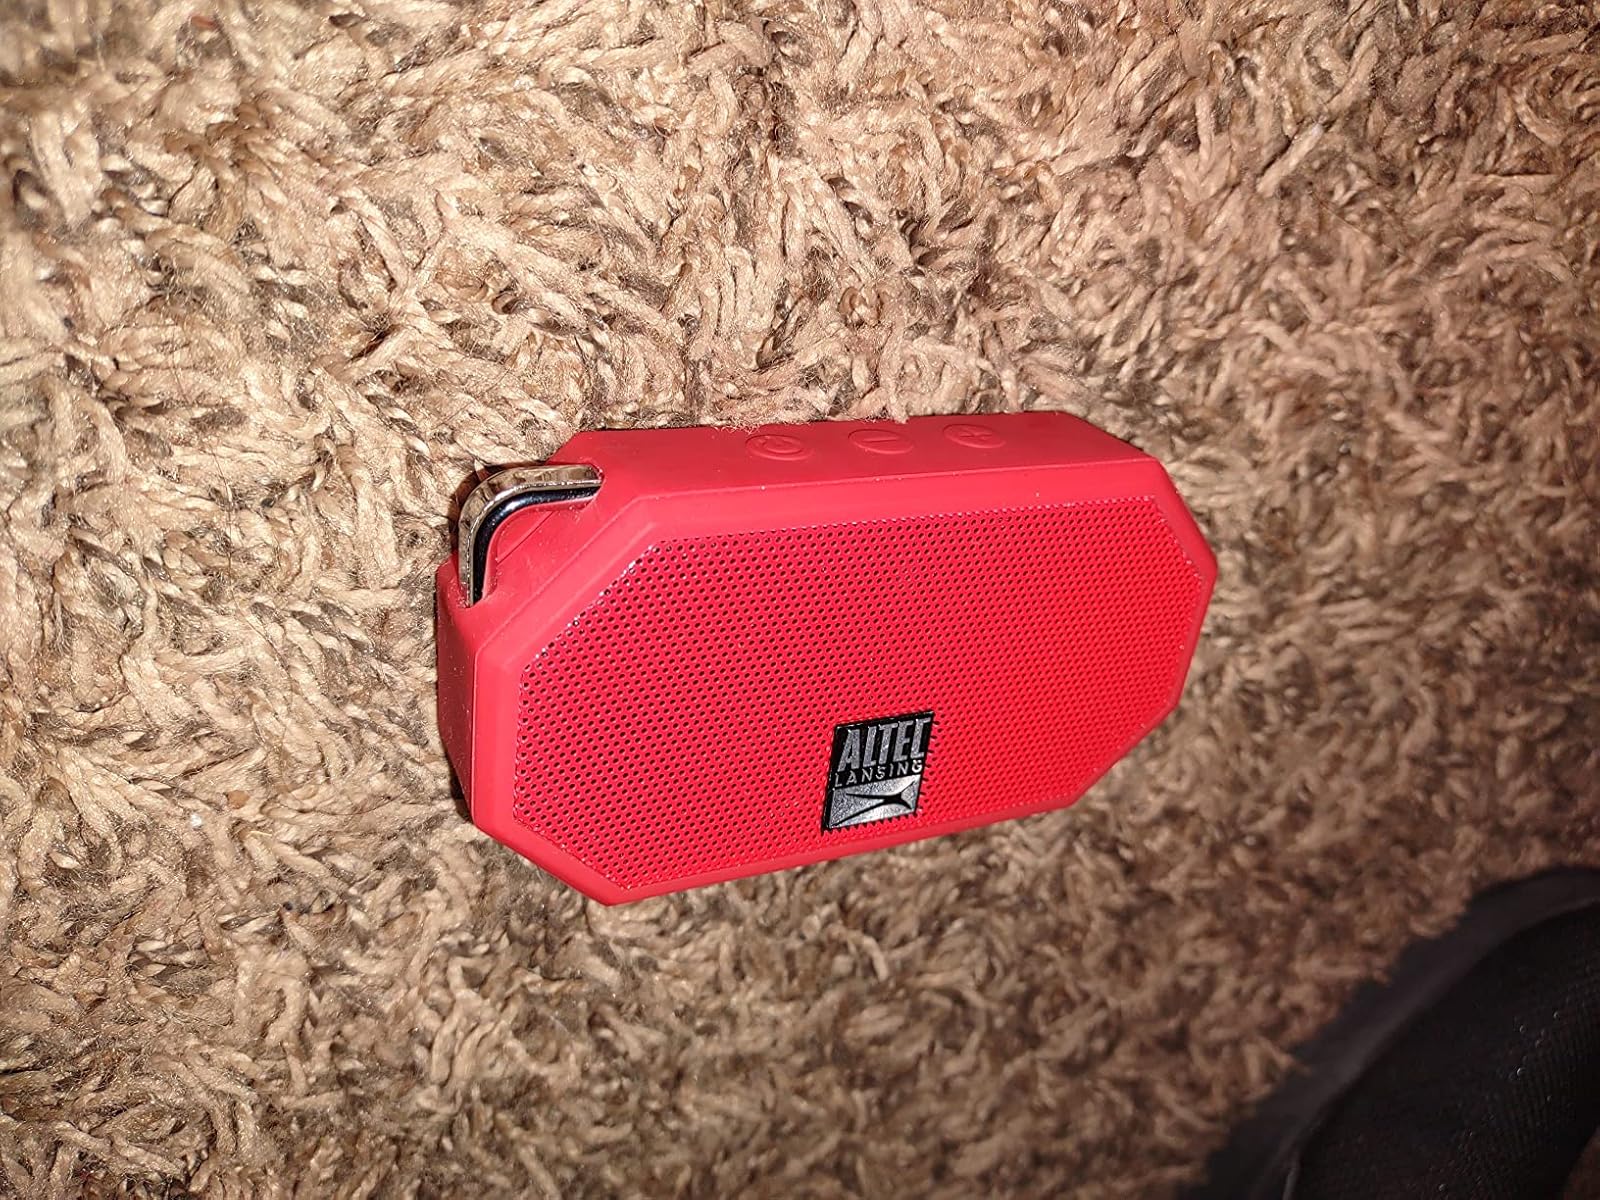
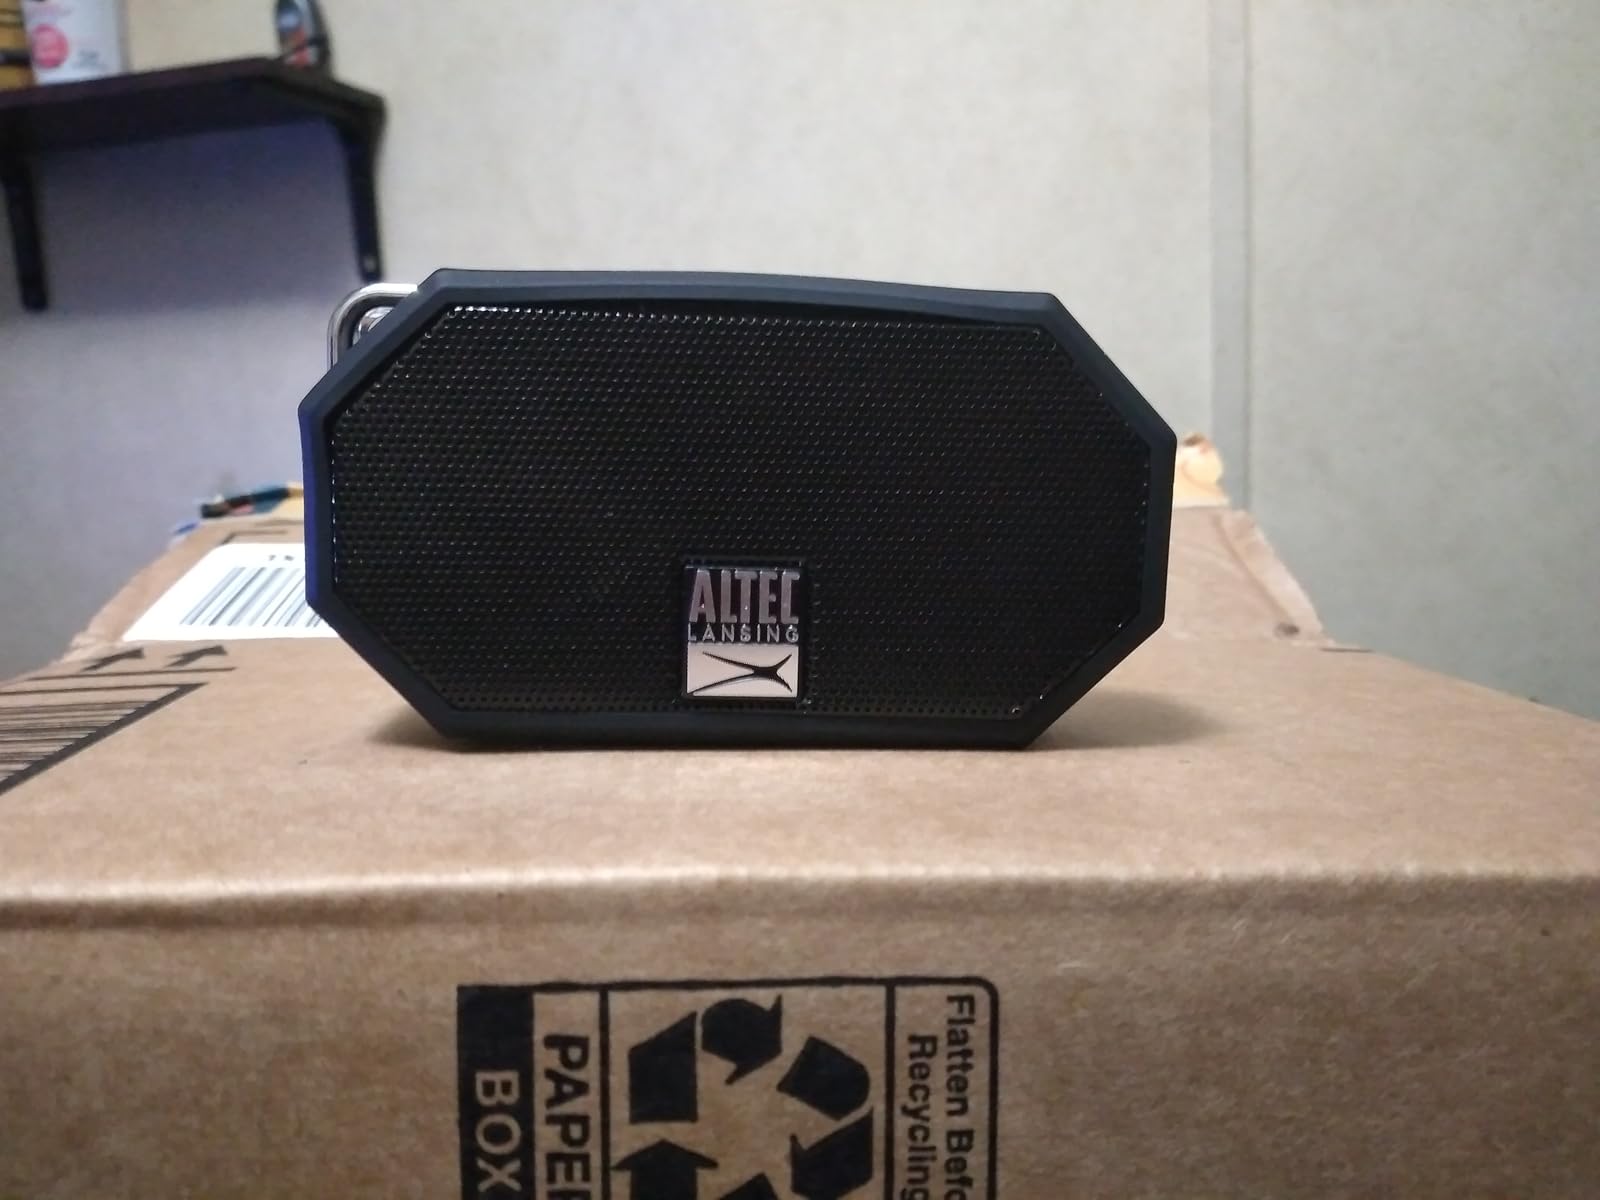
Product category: speaker
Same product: no